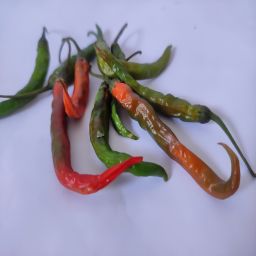
Crop: Chile Pepper
Quality: Old